Zhuyeshan station

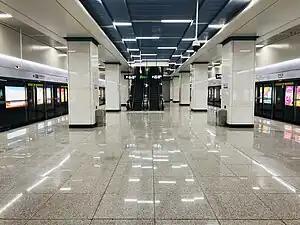

Zhuyeshan station, is a station on Line 8 of the Wuhan Metro. It entered revenue service on December 26, 2017. It is located in Jiang'an District.